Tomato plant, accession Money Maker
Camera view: tilt-top (135 deg); turntable rotation: 300 degrees
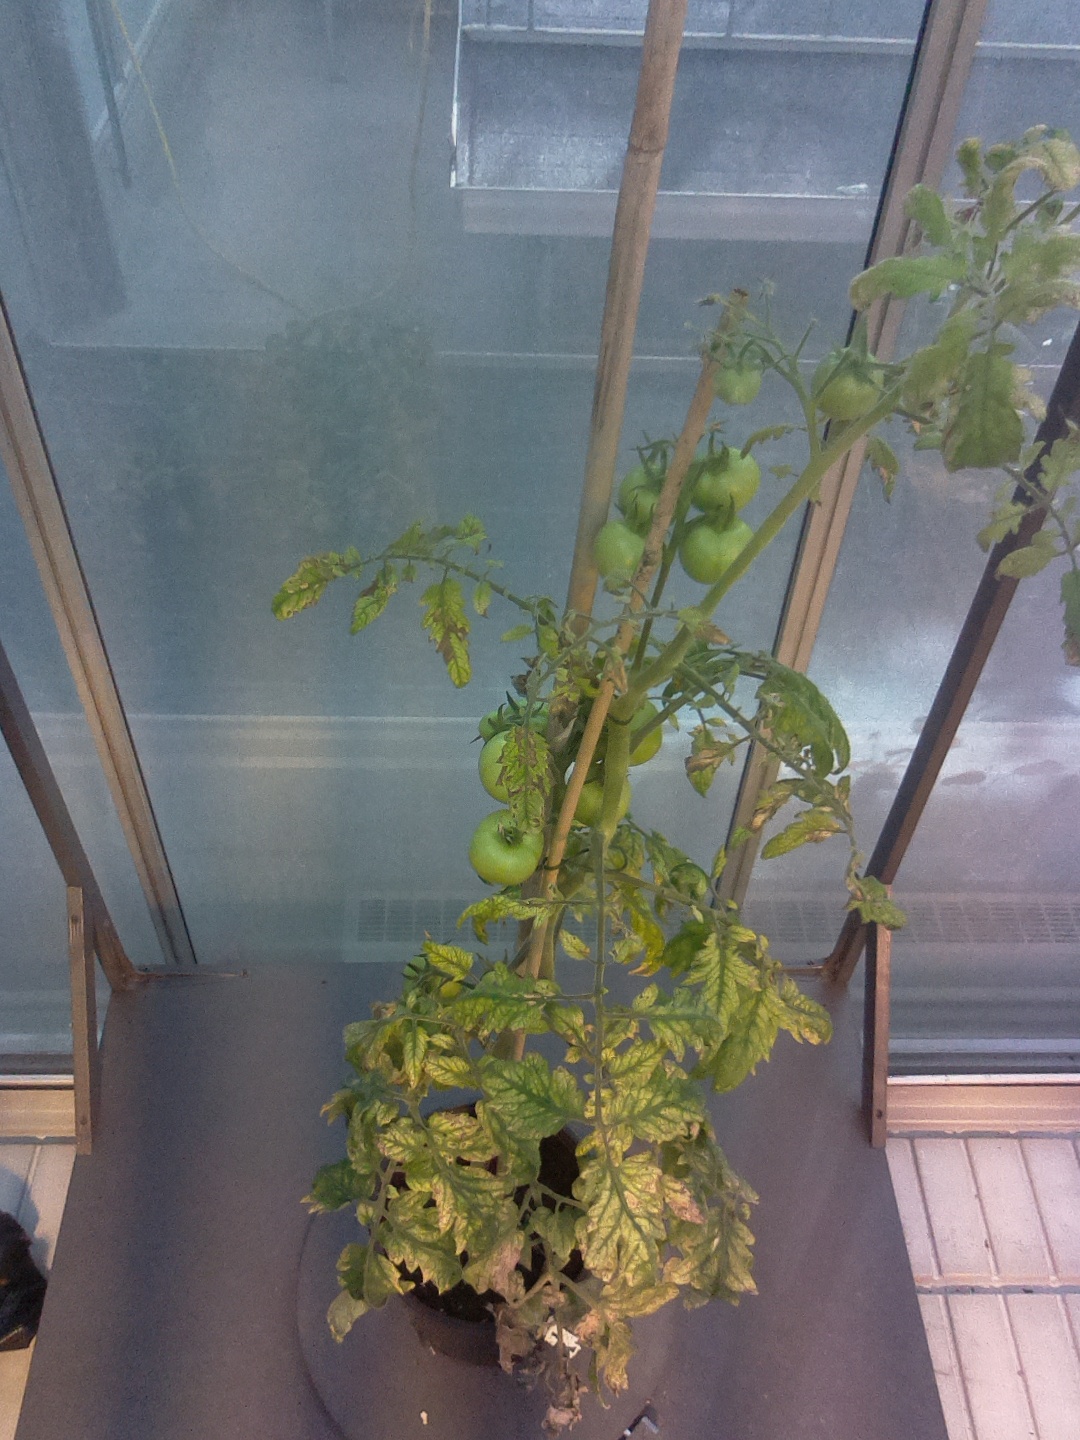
BBCH growth stage 76: 60%-70% of final fruit size